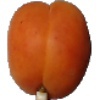
Label: Apricot 1